A Conspiracy of Kings

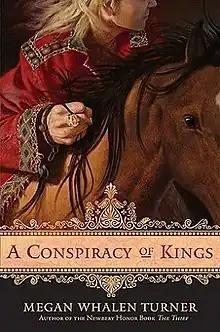
First edition cover

A Conspiracy of Kings is a young adult fantasy novel by Megan Whalen Turner, published by the Greenwillow Books imprint of HarperCollins in 2010. It is the fourth novel in the Queen's Thief series that Turner inaugurated with "The Thief" in 1996.